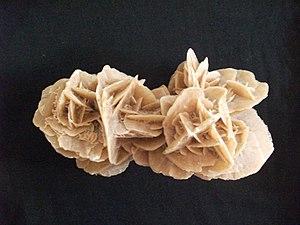
Rose des sables, Maroc, 18x10 cm.